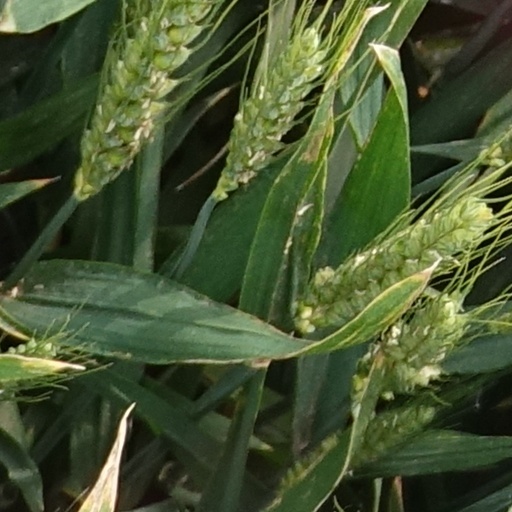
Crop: wheat